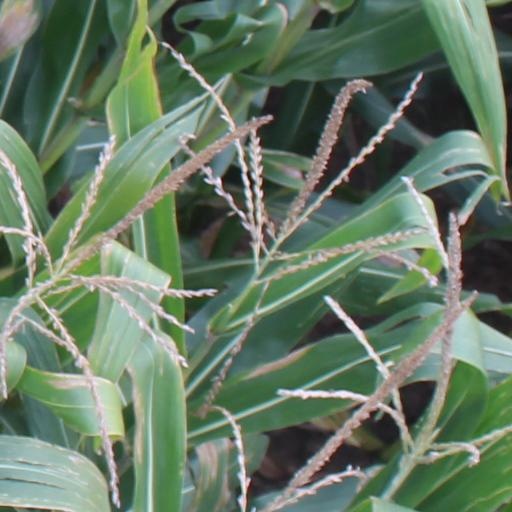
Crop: maize; corn